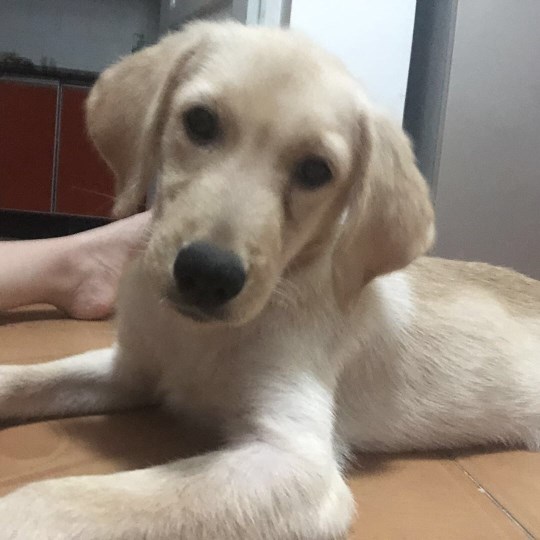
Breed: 3580-n000122-Labrador_retriever